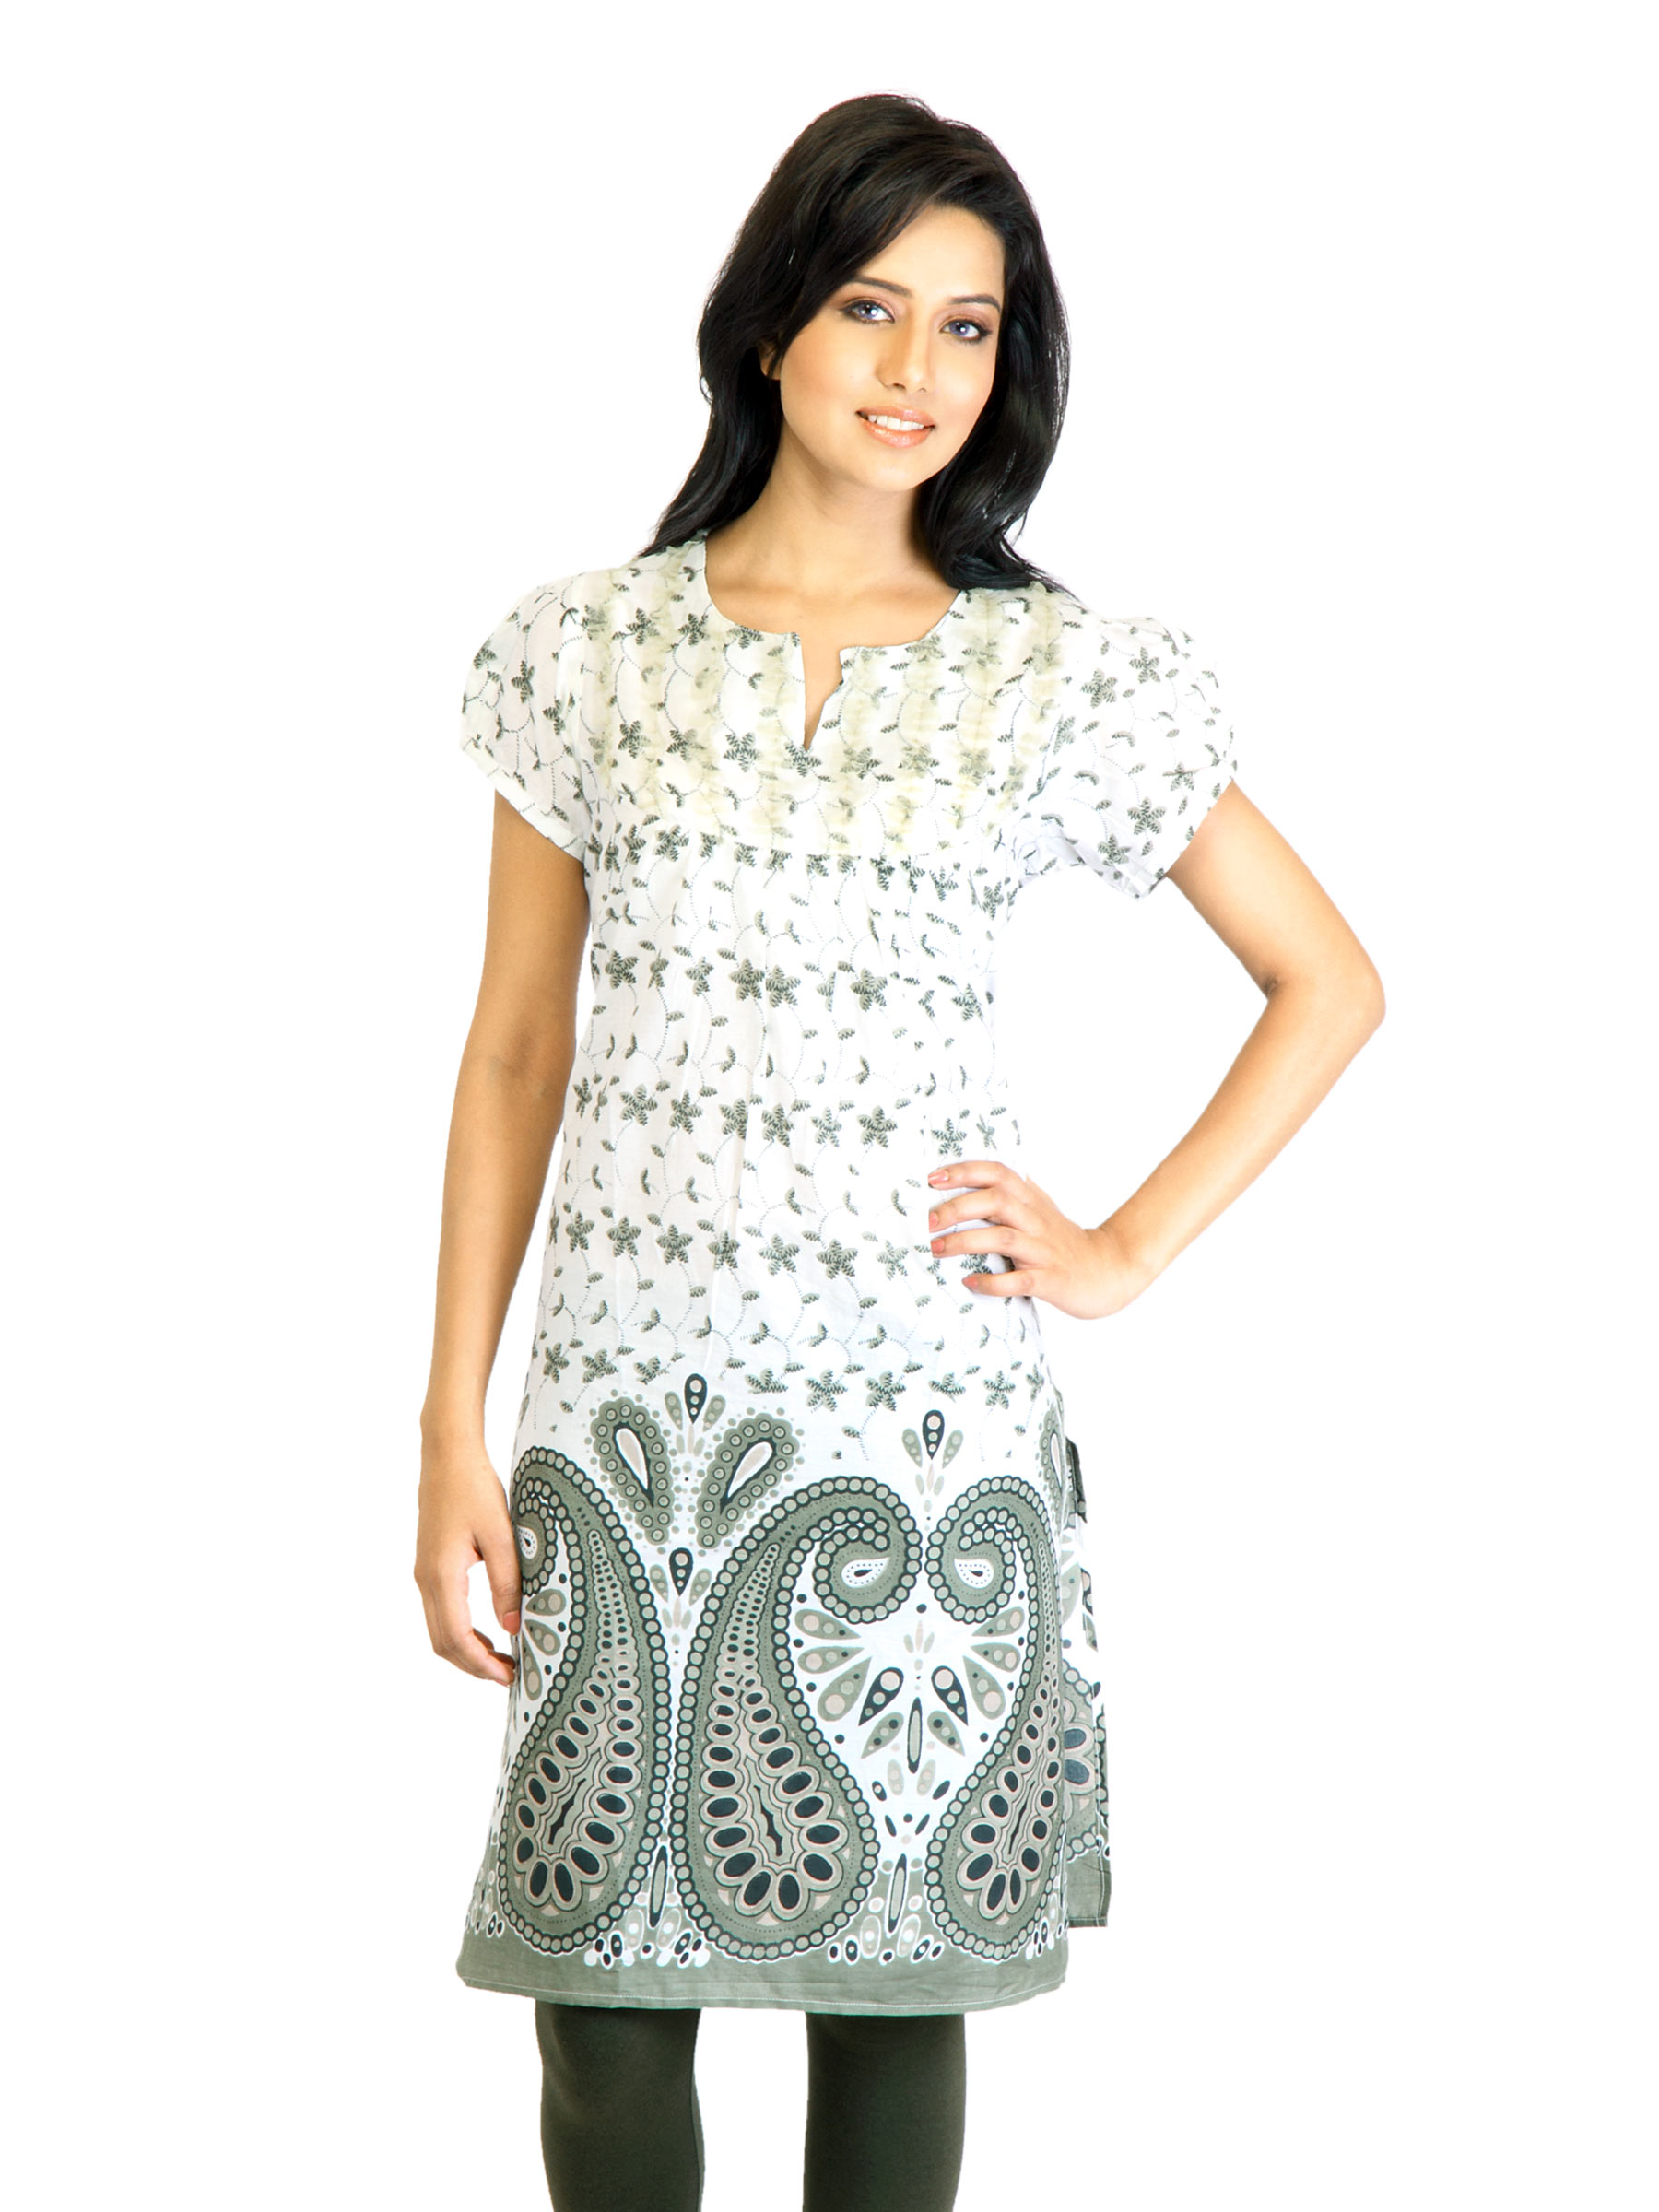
Visudh Green Printed Ethnic Kurta
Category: Apparel / Topwear / Kurtas
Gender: Women
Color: Green
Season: Fall 2011
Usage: Ethnic